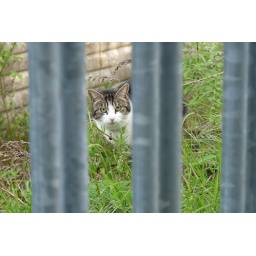
Nearly home now. Here's a cat I saw which appears to be in a jail. The end.